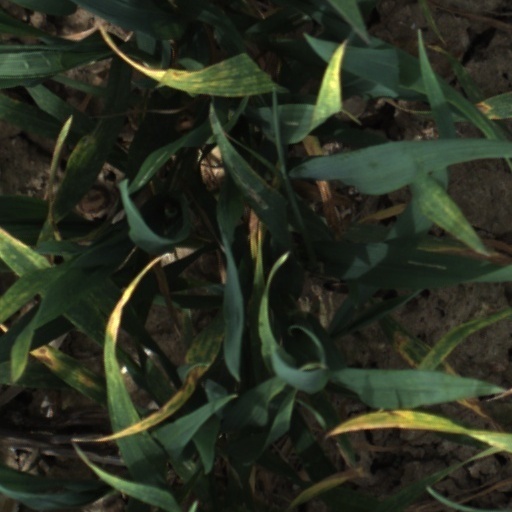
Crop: wheat